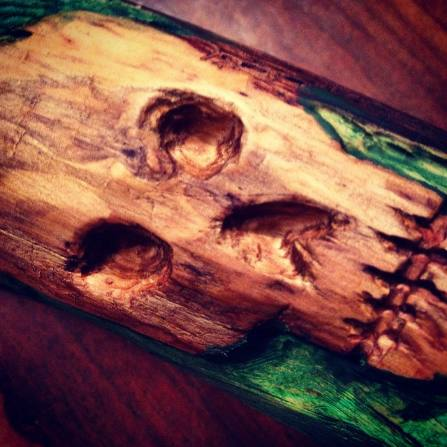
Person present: No